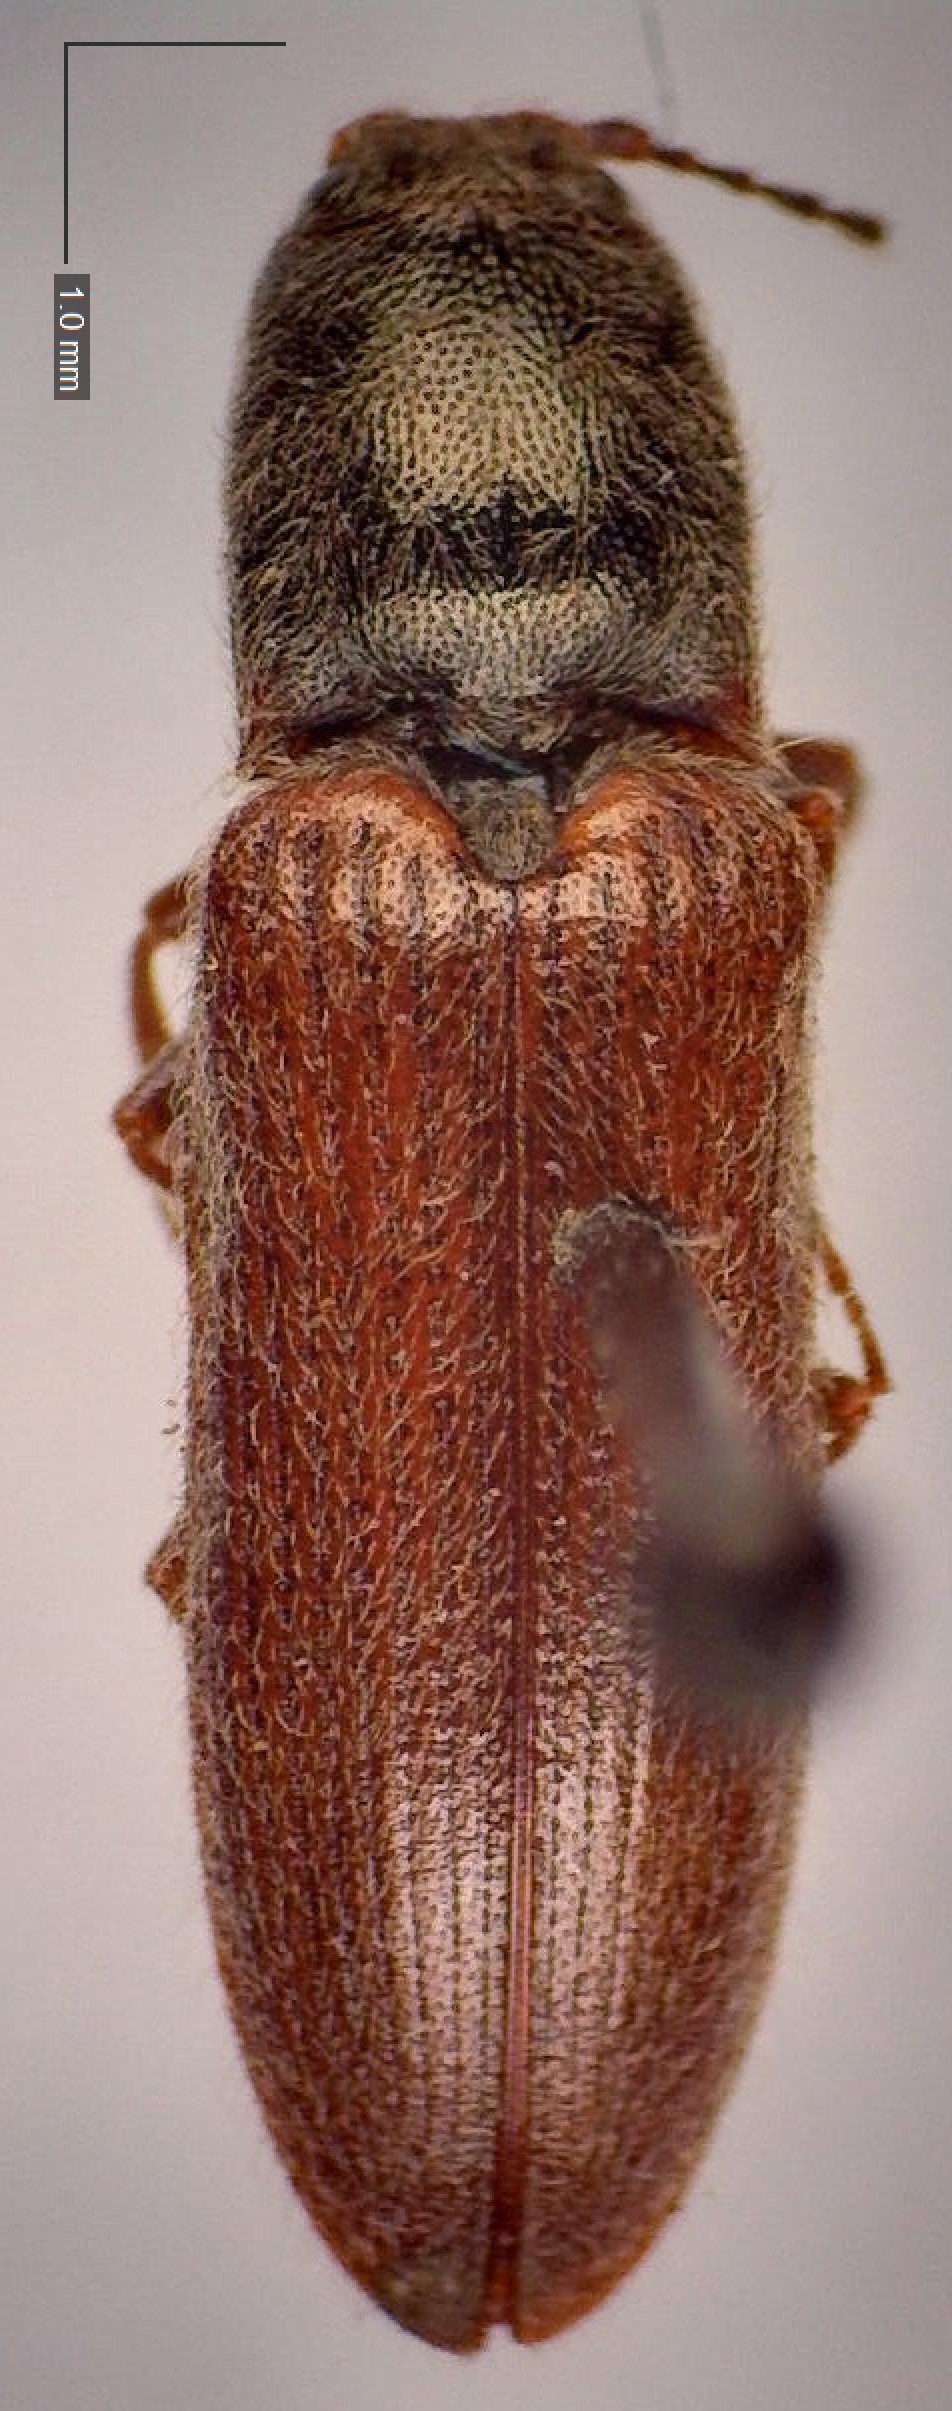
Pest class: clickbeetles_wireworms